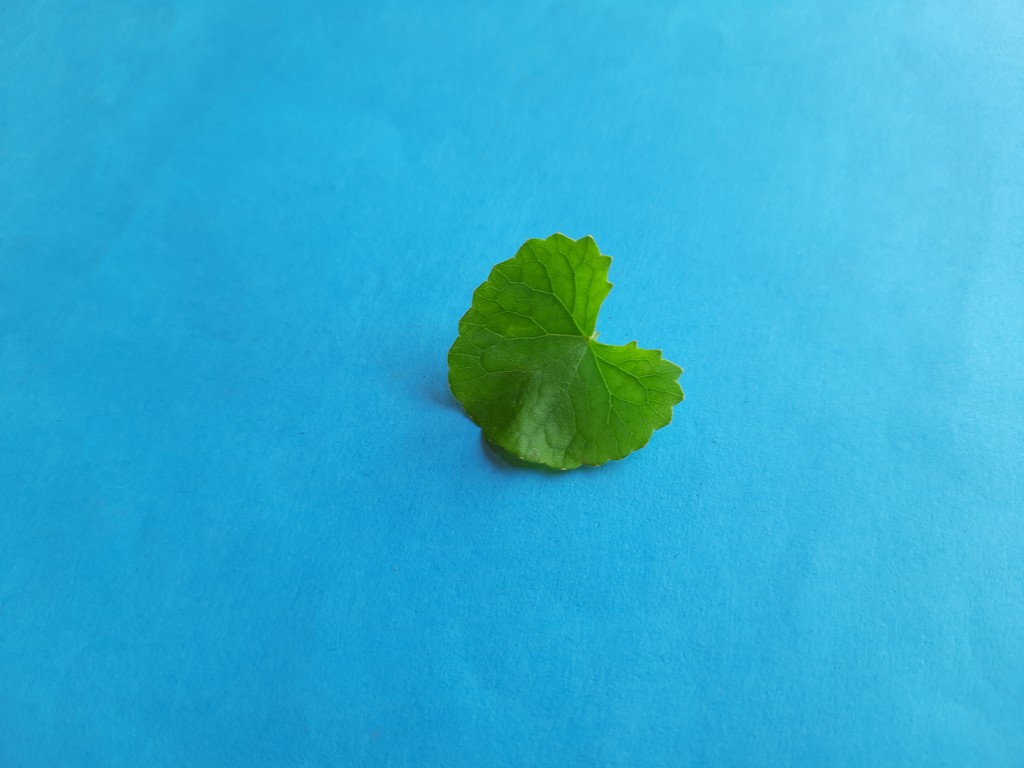
Label: Healthy